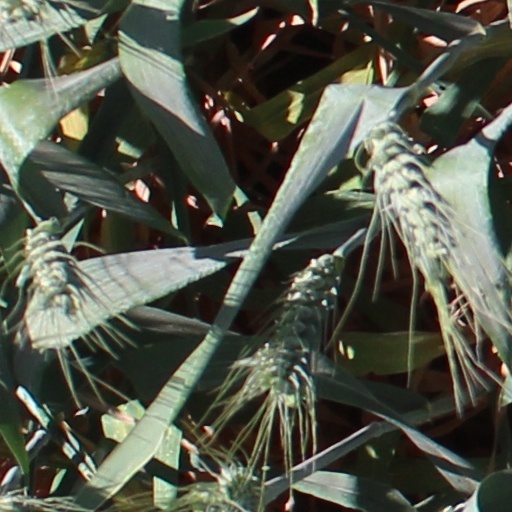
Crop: wheat